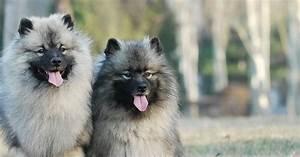
dog